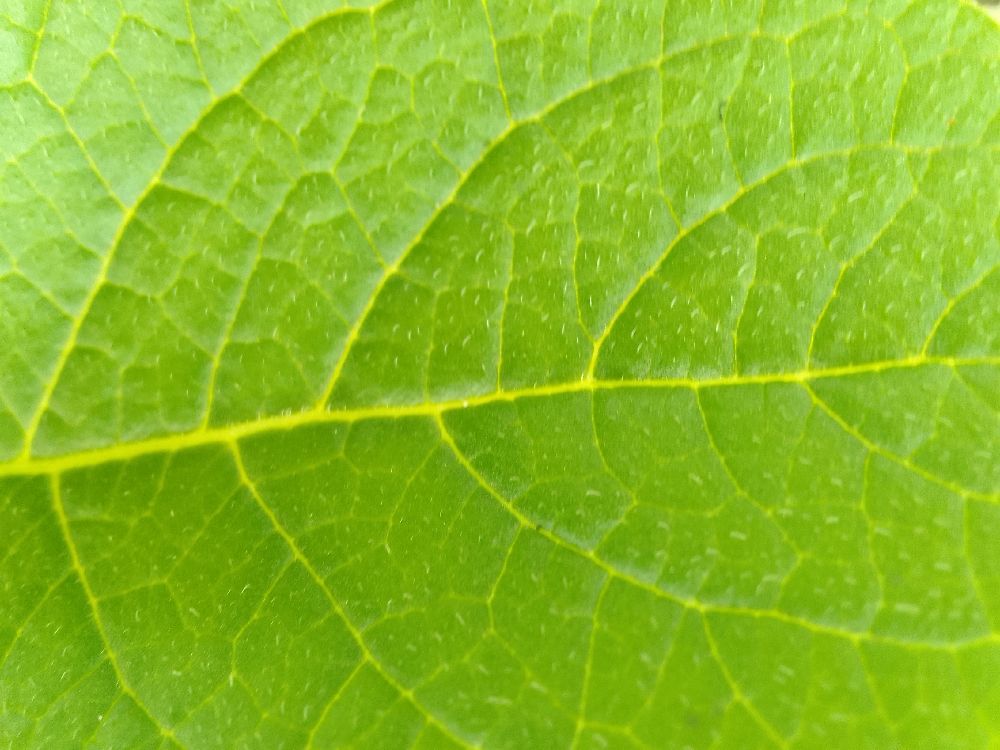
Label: Healthy